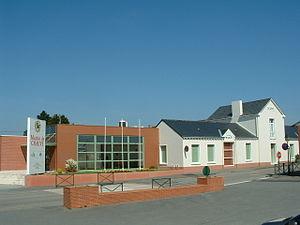
Chauvé est une commune de l'Ouest de la France, située dans le département de la Loire-Atlantique, en région Pays de la Loire.